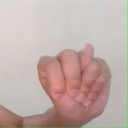
अक्षर: न